Buffer solution

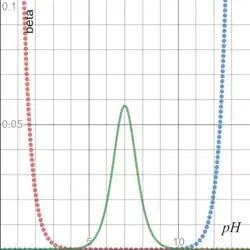
Figure 2. Buffer capacity "β" for a 0.1 M solution of a weak acid with a p"K" = 7

The pH of a solution containing a buffering agent can only vary within a narrow range, regardless of what else may be present in the solution. In biological systems this is an essential condition for enzymes to function correctly. For example, in human blood a mixture of carbonic acid (HCO) and bicarbonate (HCO) is present in the plasma fraction; this constitutes the major mechanism for maintaining the pH of blood between 7.35 and 7.45. Outside this narrow range (7.40 ± 0.05 pH unit), acidosis and alkalosis metabolic conditions rapidly develop, ultimately leading to death if the correct buffering capacity is not rapidly restored.